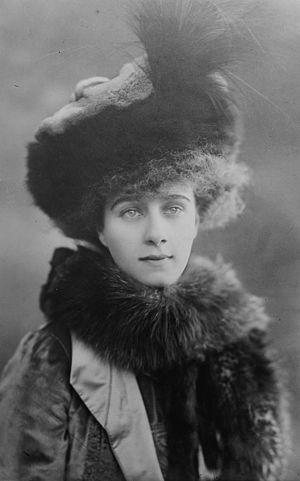
Bernard Arthur William Patrick Hastings Forbes, 8ᵉ comte de Granard, titré vicomte Forbes de 1874 à 1889, est un soldat anglo-irlandais et un politicien libéral.